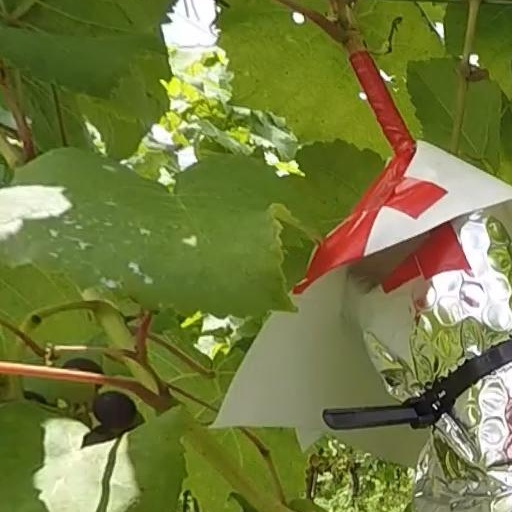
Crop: grape